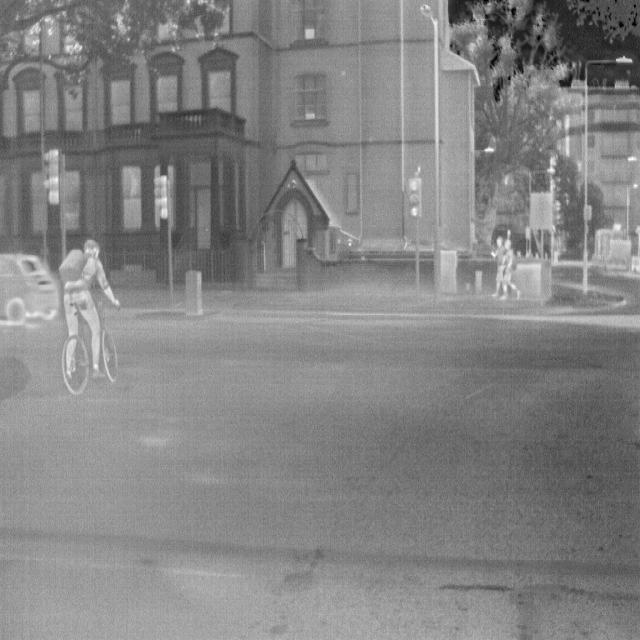
Detected objects:
label: person
label: person
label: person